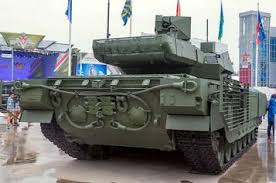
Label: T-14